Damiano Coletta

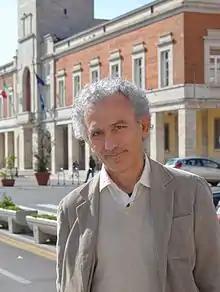

Damiano Coletta (born 7 December 1960 in Latina) is an Italian politician, physician and former footballer.